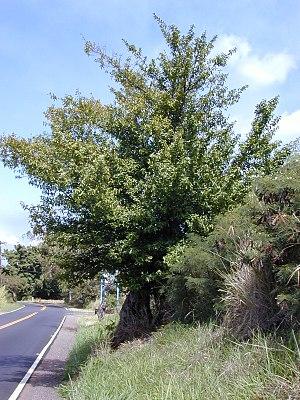
Sideroxylon est un genre botanique de la famille des Sapotaceae.